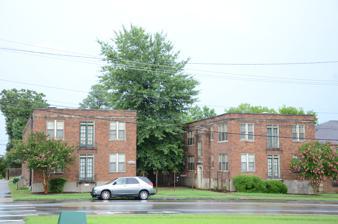
Building: Holcomb Court Apartments
Country: United States of America
Year built: 1925
United States historic place Holcomb Court Apartments U.S. National Register of Historic Places U.S. Historic district Contributing property Location in Arkansas Show map of Arkansas Location in United States Show map of the United States Location 2201 Main St., Little Rock, Arkansas Coordinates 34°43′39″N 92°16′24″W / 34.72750°N 92.27333°W / 34.72750; -92.27333 Area less than one acre Built 1925 ( 1925 ) Architectural style Bungalow/craftsman Part of South Main Street Residential Historic District ( ID07000436 ) MPS Little Rock Apartment Buildings MPS NRHP reference No. 95000377 Significant dates Added to NRHP April 7, 1995 Designated CP July 12, 2007 The Holcomb Court Apartments also called Martin, Mahlon Aparatments , are a historic apartment complex at 2201 Main Street in Little Rock, Arkansas . It is a U-shaped two story brick building, with concrete trim and a parapetted flat roof. Entrances are located on the courtyard side of the side wings, in projecting sections with pedimented concrete surrounds. The building houses twenty units, with many original design features surviving. Built in 1925, it is one of the city's few largescale apartment buildings built during the 1920s. The building was listed on the National Register of Historic Places in 1995. See also National Register of Historic Places listings in Little Rock, Arkansas References